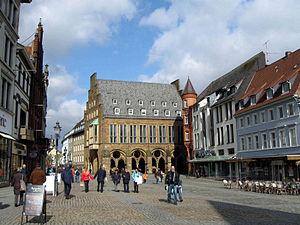
Minden est une ville en Rhénanie-du-Nord-Westphalie, Allemagne, située sur la rivière Weser, à 6 km au nord de la gorge Porta Westfalica dans la grande plaine au nord du pays. Affichant une population de 80 900 habitants, Minden est la capitale de l'arrondissement de Minden-Lübbecke. C'est une ville commerciale et industrielle. Dans le monde sportif, elle est connue pour son équipe de Handball de haut-niveau.